Meda Station

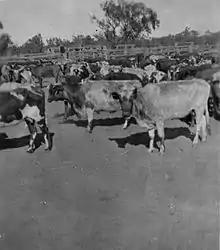
Stock and horses in yards at Meda Station in 1915

The property was acquired by the Emanuel brothers after 1897; the Emanuels were in business with Pearse and together they owned some of leases in the Kimberley. In 1908 all of the squatters were under fire as being part of a "meat ring", a virtual monopoly of the meat trade in Western Australia.